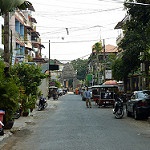
Label: street